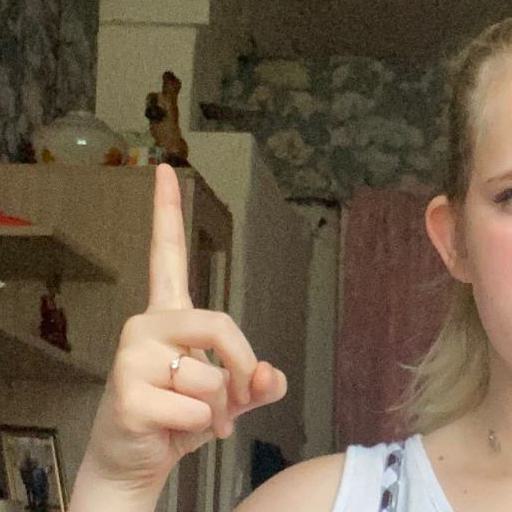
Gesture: one